911 (Philippines)

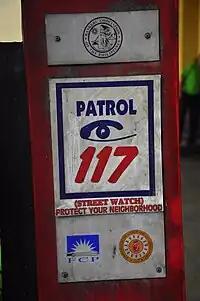
"117" was a former national emergency hotline before it was replaced by "911".

Prior to the inception of 117, emergency services were reached through a myriad of telephone numbers. The fire department in Manila, for example, had fifty telephone numbers, one for every fire station in the city. In February 1998, the 117 hotline was implemented by PLDT. At the time, 117 was solely used in the Metro Manila area by the Philippine National Police for the reporting of ongoing crimes as part of a program called the "Patrol 117 Street Patrol Program" in cooperation with the Foundation for Crime Prevention. Efforts to expand the capabilities of 117 began in the 1990s, starting with the addition of emergency medical services to the scope of 117 in Metro Manila through a private-sector initiative called Project EARnet (Emergency Assistance and Response network).